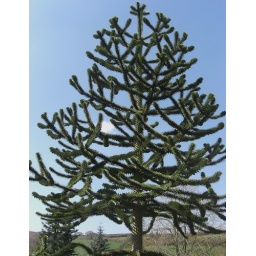
A magnificent monkey puzzle tree in Bradninch Devon